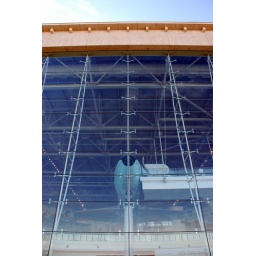
Huge glass wall enclosing Air Force One at the Reagan Library in Simi Valley, California.